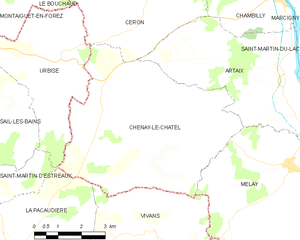
Carte des communes françaises